Kai Zenkō-ji

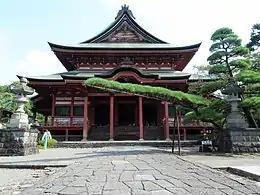
The Main Hall

Zenkō-ji (善光寺), or, to distinguish it from temples with the same name, Kai Zenkō-ji (甲斐善光寺), with the mountain name Jōgaku-zan (定額山) is a temple of the Jōdo-shū sect located in Kōfu, Yamanashi Prefecture, Japan.